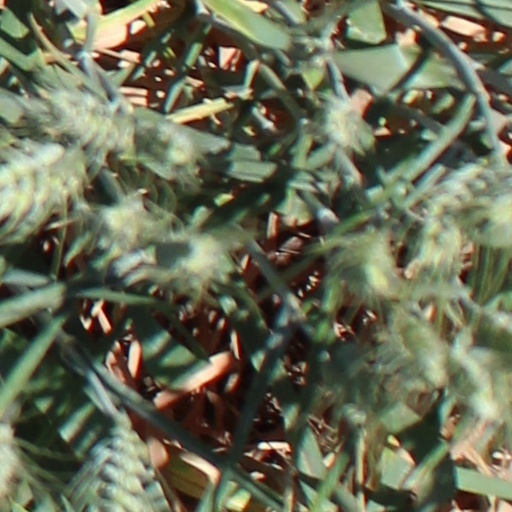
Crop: wheat